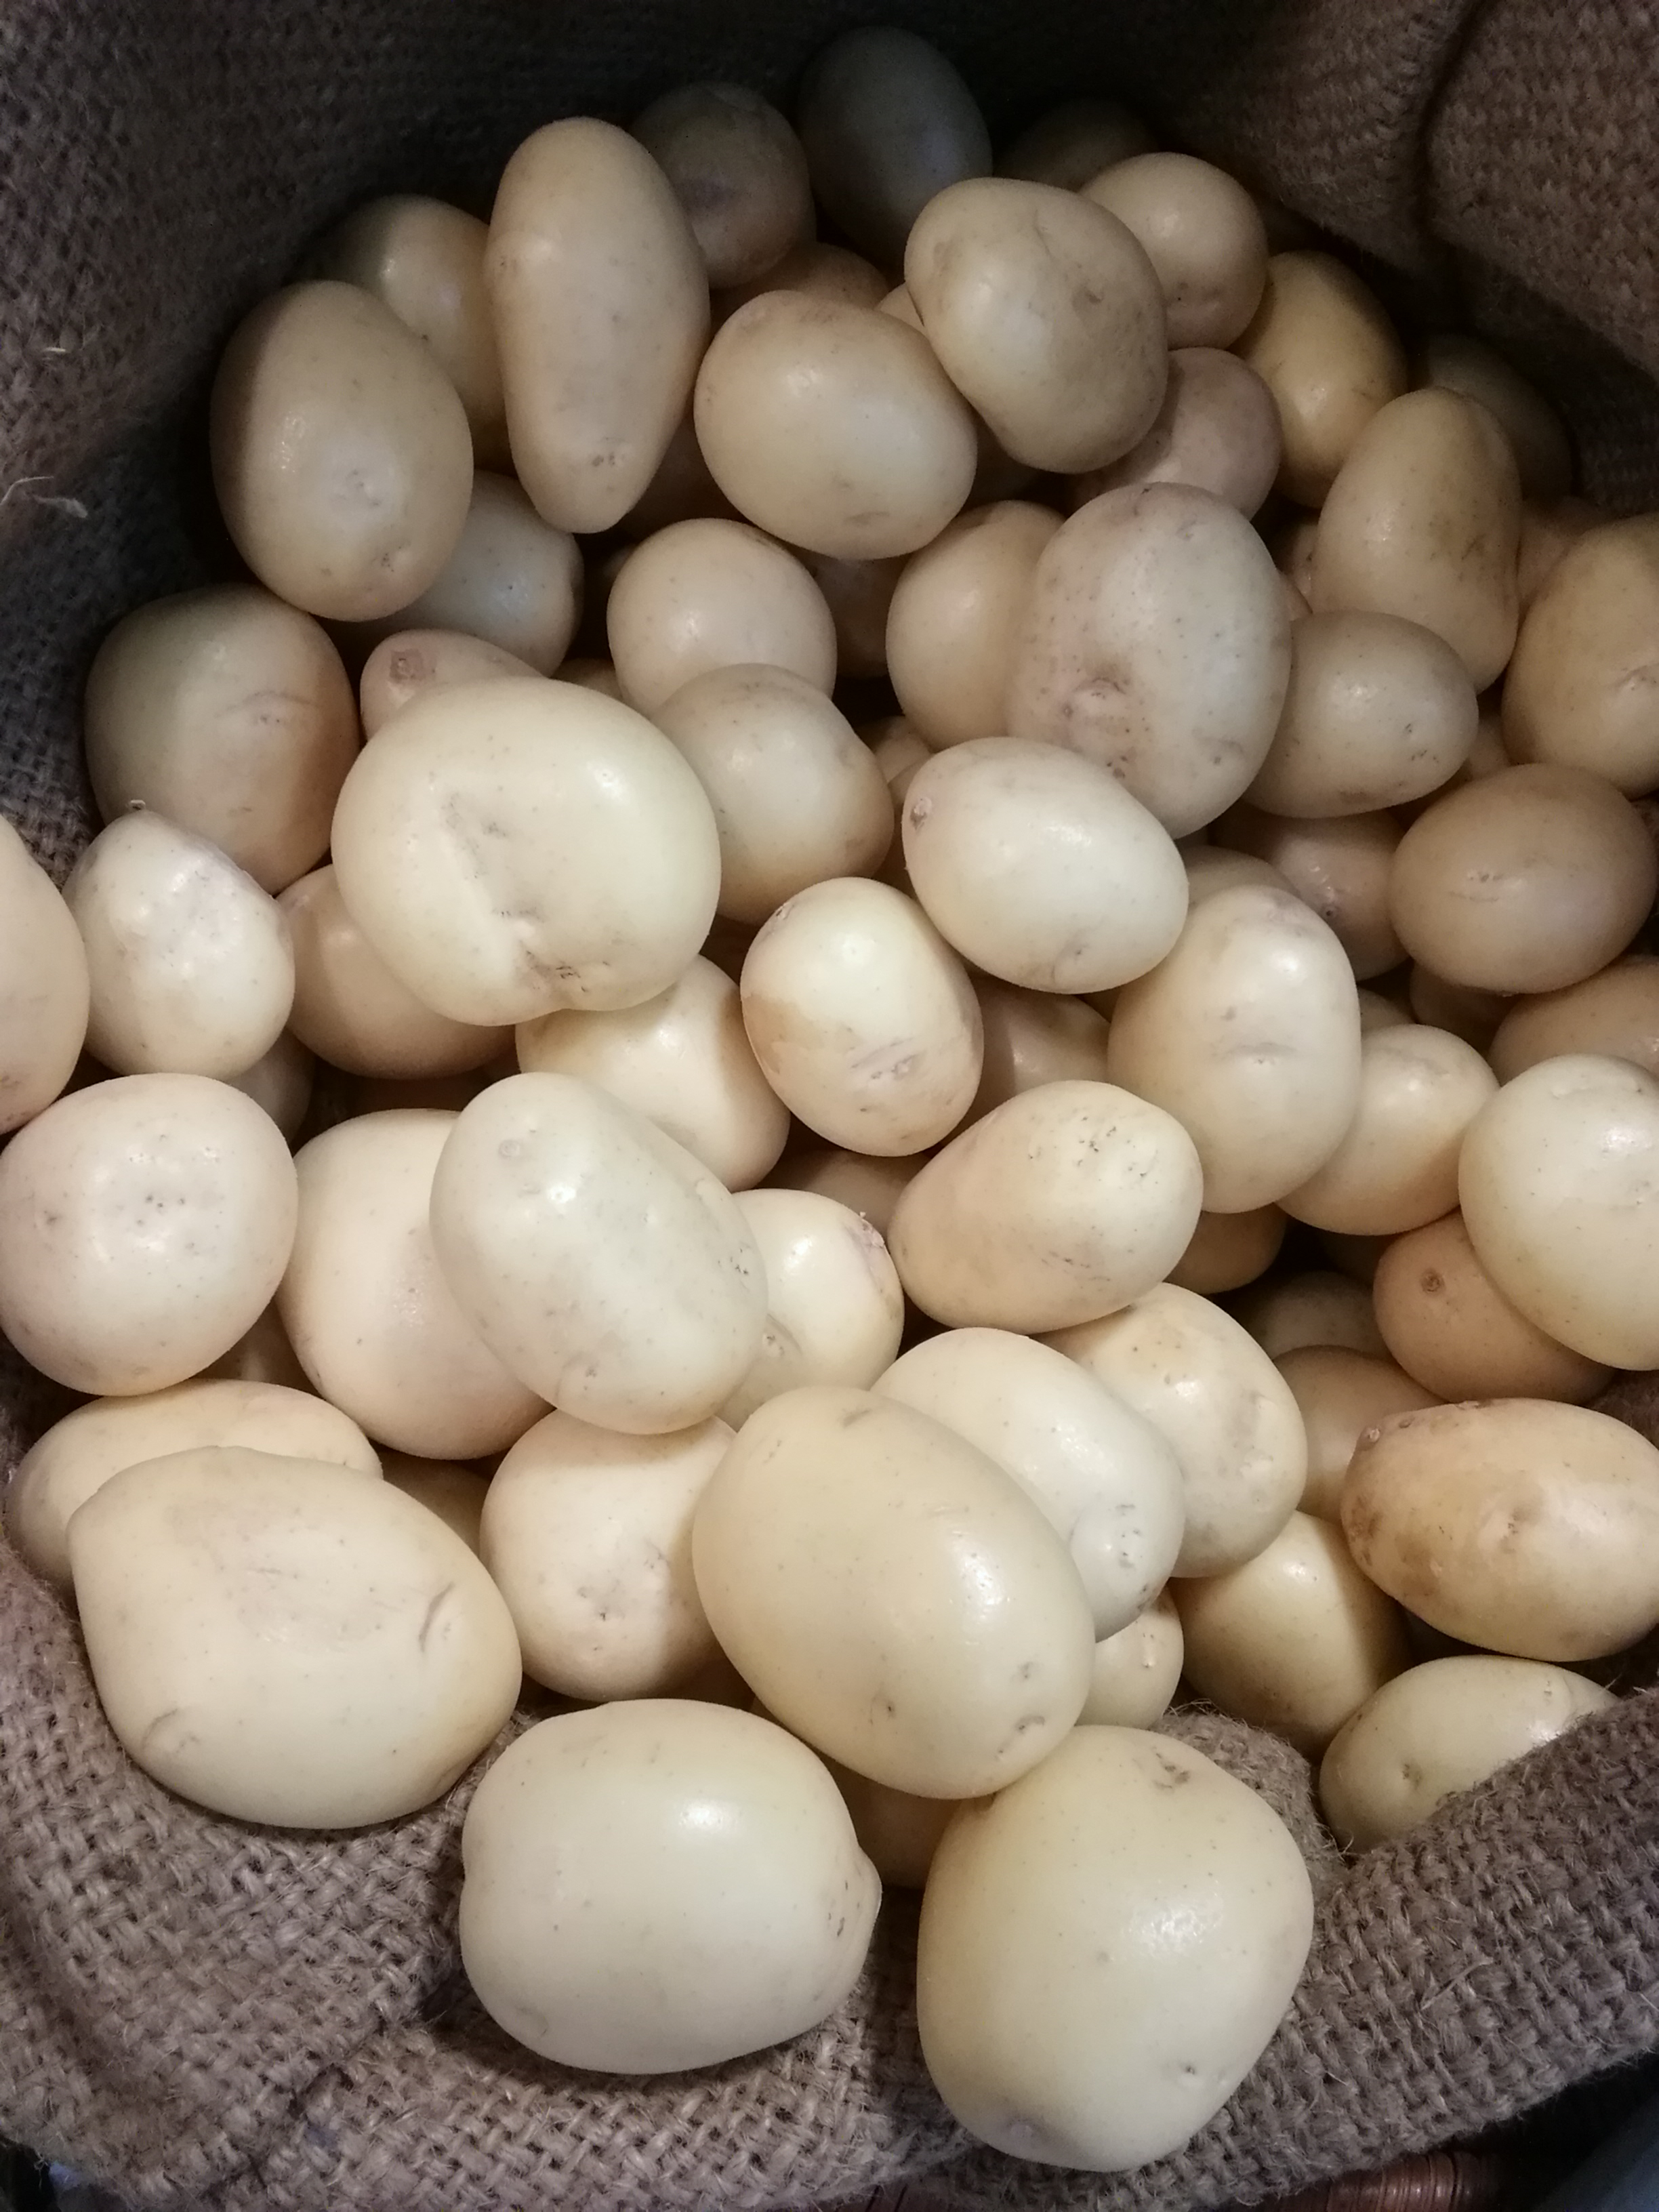
outdoor, food, cuisine, egg, ingredient, dish, produce, vegetable